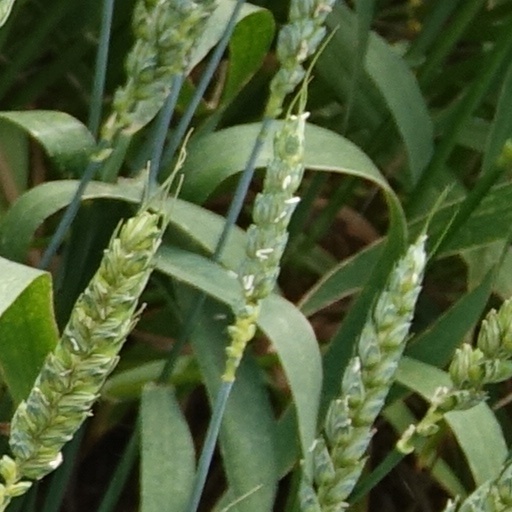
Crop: wheat